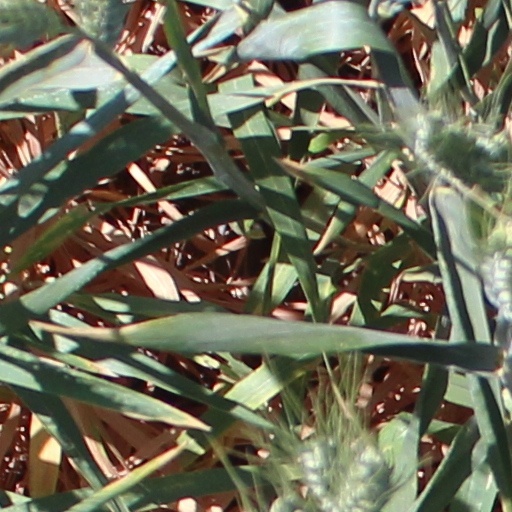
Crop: wheat